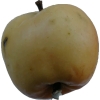
Label: apple